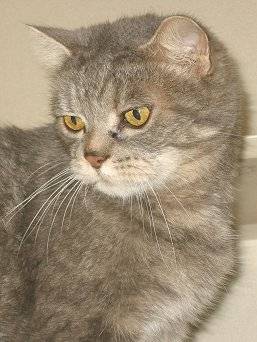
Label: cat